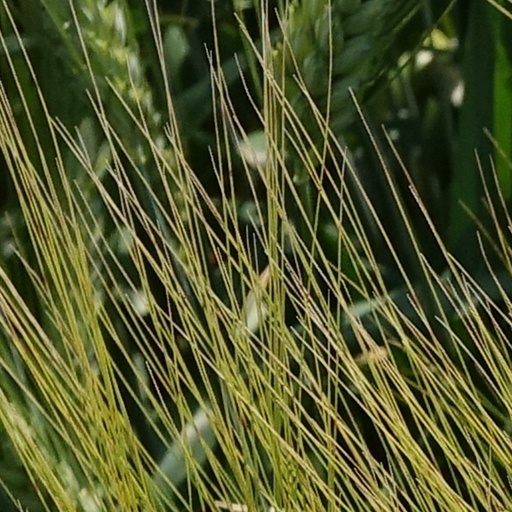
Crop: wheat